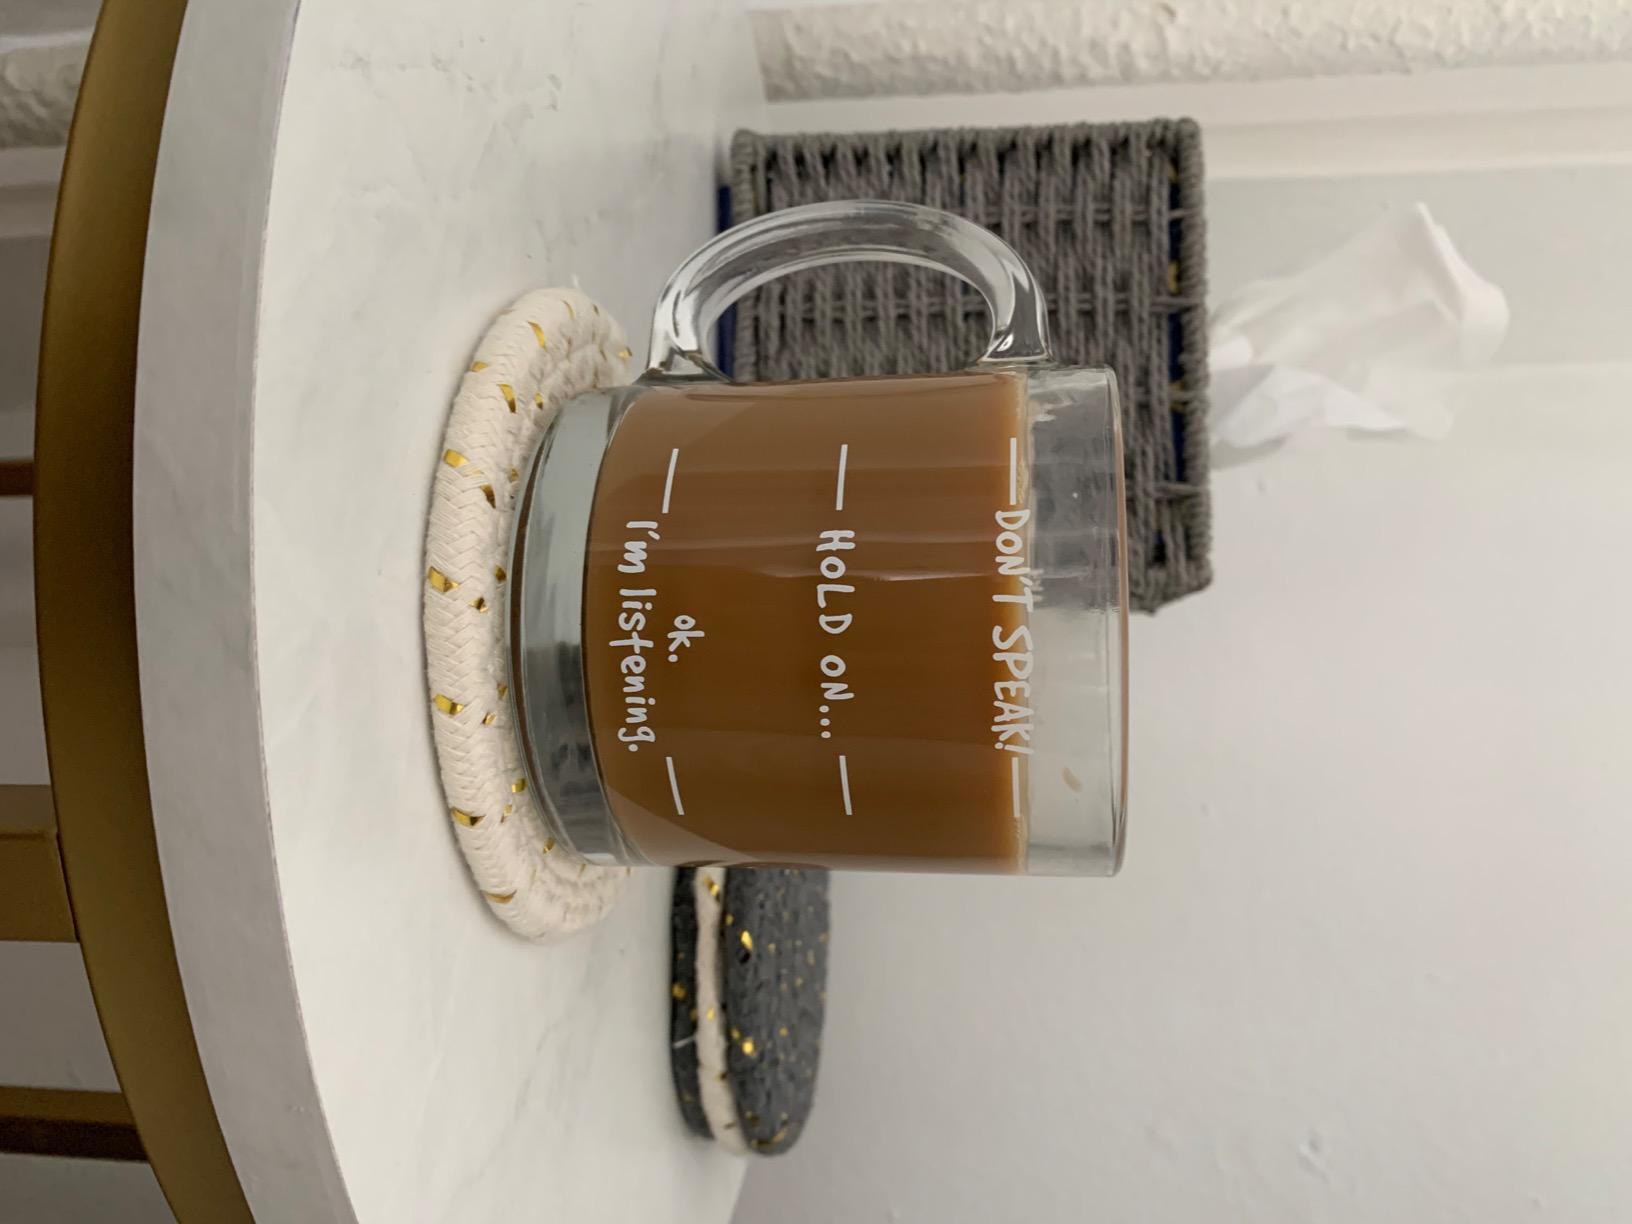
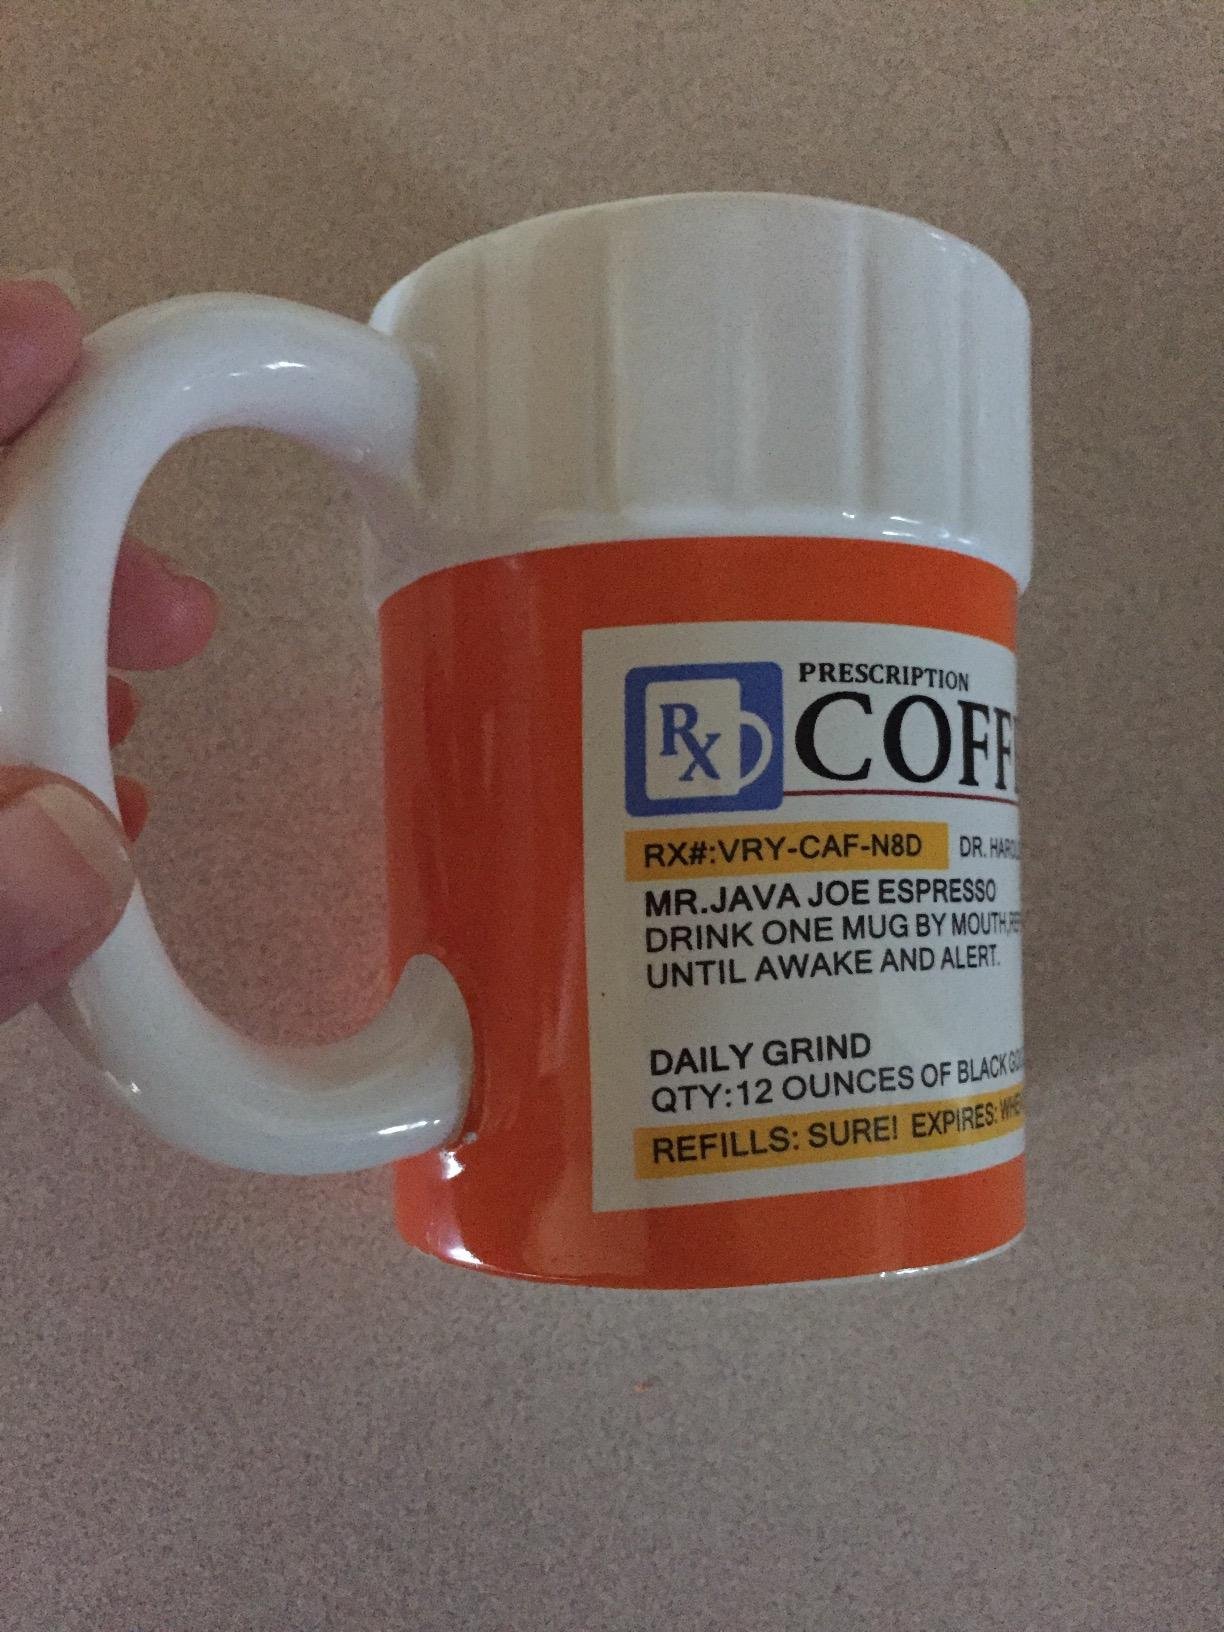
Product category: items_mug
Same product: no